Pennsylvania Railroad 5550

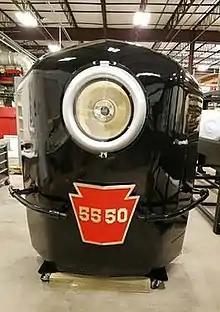
The prow of PRR 5550, as completed in May 2017, featuring the keystone number plate and headlight

Construction on the "prow" portion of the locomotive's streamlining, also made of aluminum, began on November 10, 2016, by Gemini Industrial Machine. This part of the structure houses the headlight and keystone number plate. Using existing CAD models, a water jet cutter, bodywork, fabrication and paint, the prow was completed on May 16, 2017, with the headlight and keystone number plate attached.